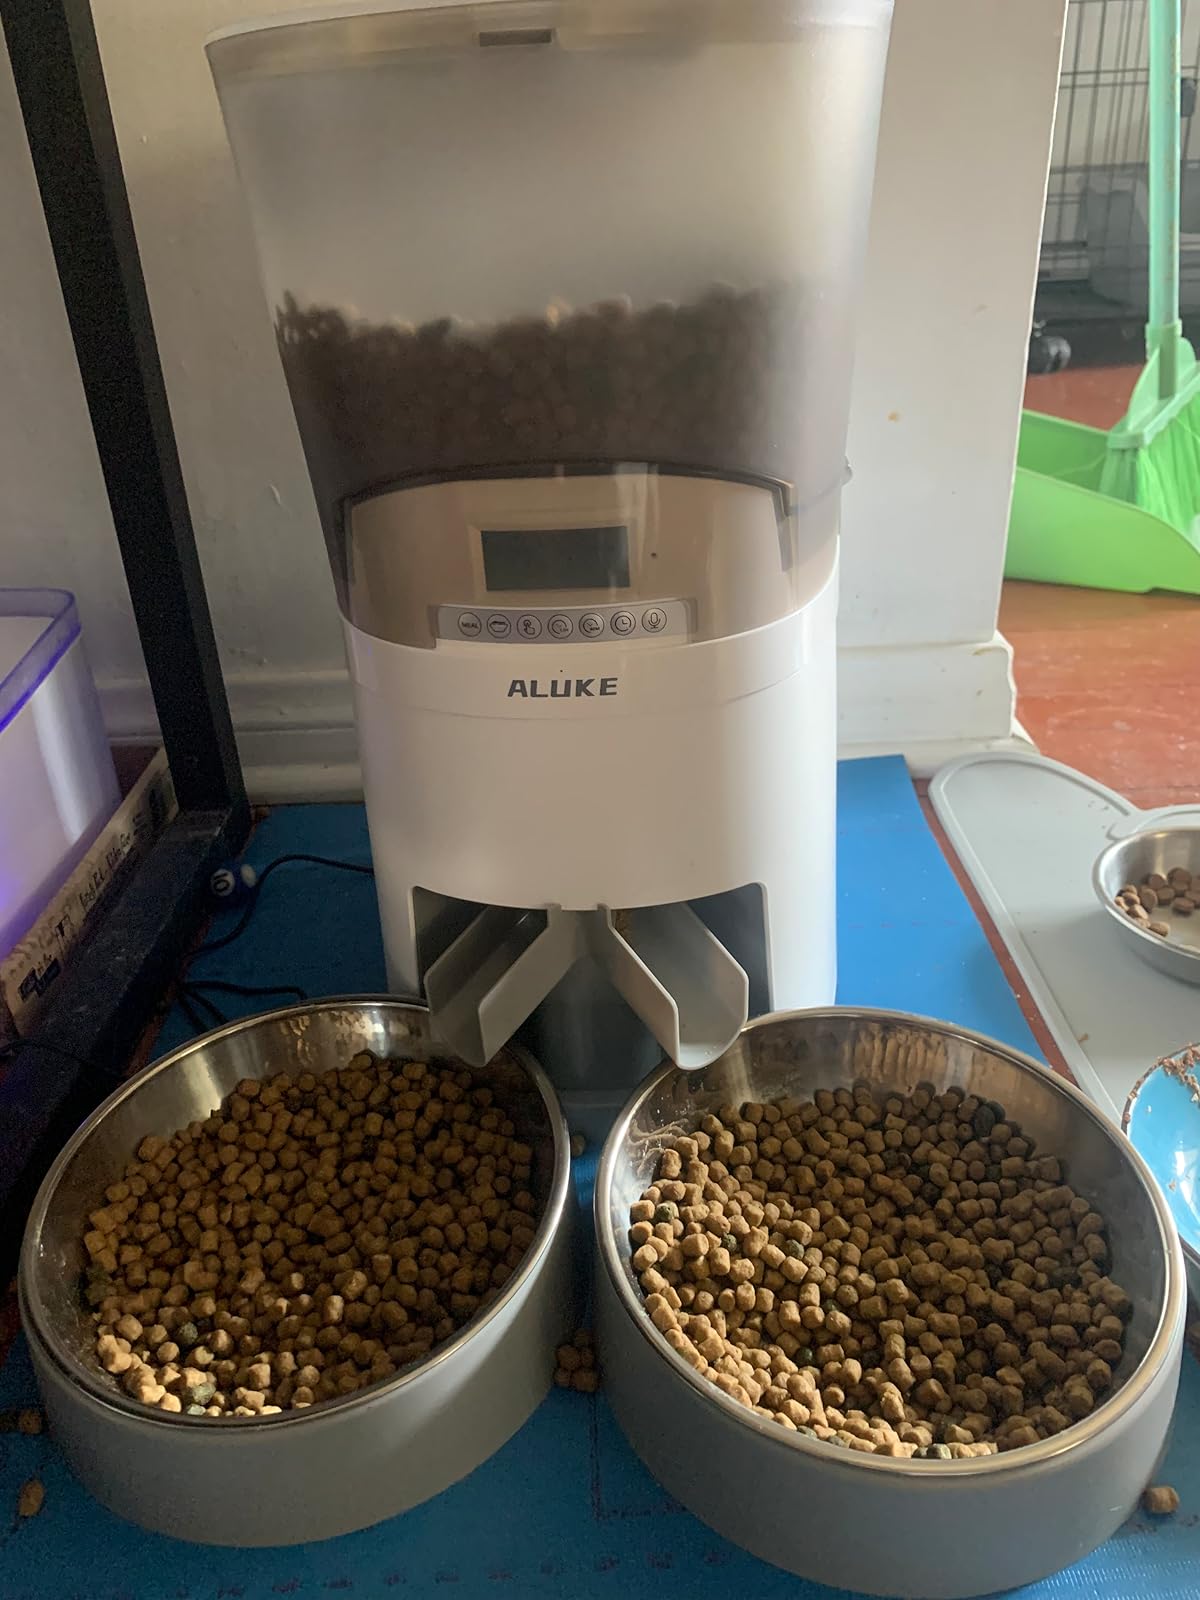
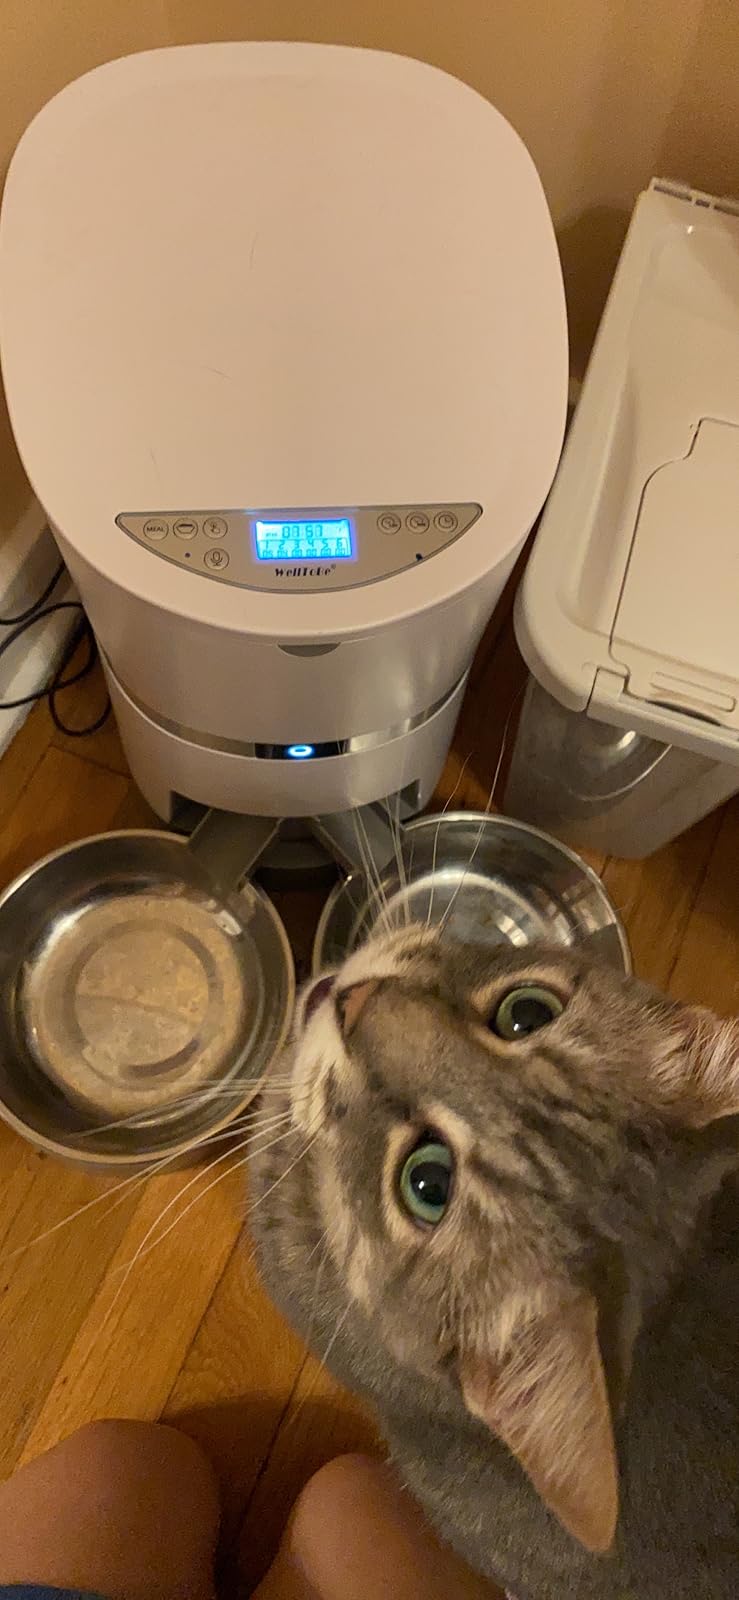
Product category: items_feeder
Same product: no